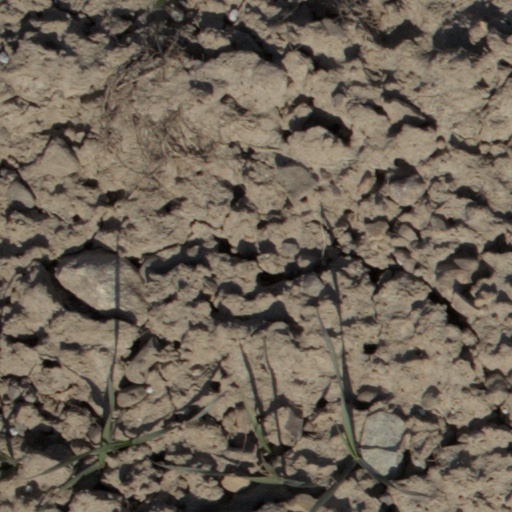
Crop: wheat